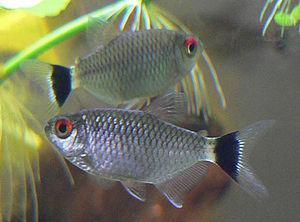
Le genre Moenkhausia regroupe plusieurs espèces de poissons américains de la famille des Characidés.
Moenkhausia sanctaefilomena, appelé communément Yeux-rouges ou Tétra aux yeux rouges, est un petit poisson d'eau douce tropicale, de la famille des Characidés. Originaire d'Amérique du Sud, il aime vivre en groupe, formant des bancs d'une cinquantaine d'individus dans son habitat naturel. Il peut être maintenu en aquarium tropical.
On peut séparer les poissons d’aquarium d’eau douce en différents groupes. Cet article présente donc une liste des poissons d'aquarium d'eau douce, classés par groupe puis par genre.